Paul Gauguin

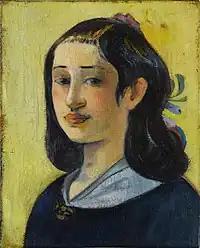
"Aline Marie Chazal Tristán, (1825–1867) "The Artist's Mother"", 1889, Staatsgalerie Stuttgart

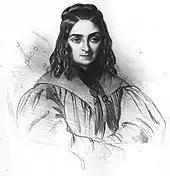
Gauguin's maternal grandmother, Flora Tristan (1803–1844) in 1838

Gauguin was born in Paris to Clovis Gauguin and Aline Chazal on 7 June 1848, the year of revolutionary upheavals throughout Europe. His father, a 34-year-old liberal journalist from a family of entrepreneurs in Orléans, was compelled to flee France when the newspaper for which he wrote was suppressed by French authorities. Gauguin's mother was the 22-year-old daughter of André Chazal, an engraver, and Flora Tristan, an author and activist in early socialist movements. Their union ended when André shot his wife Flora and was sentenced to prison for attempted murder.